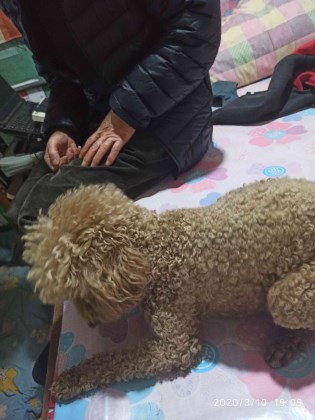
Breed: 7449-n000128-teddy